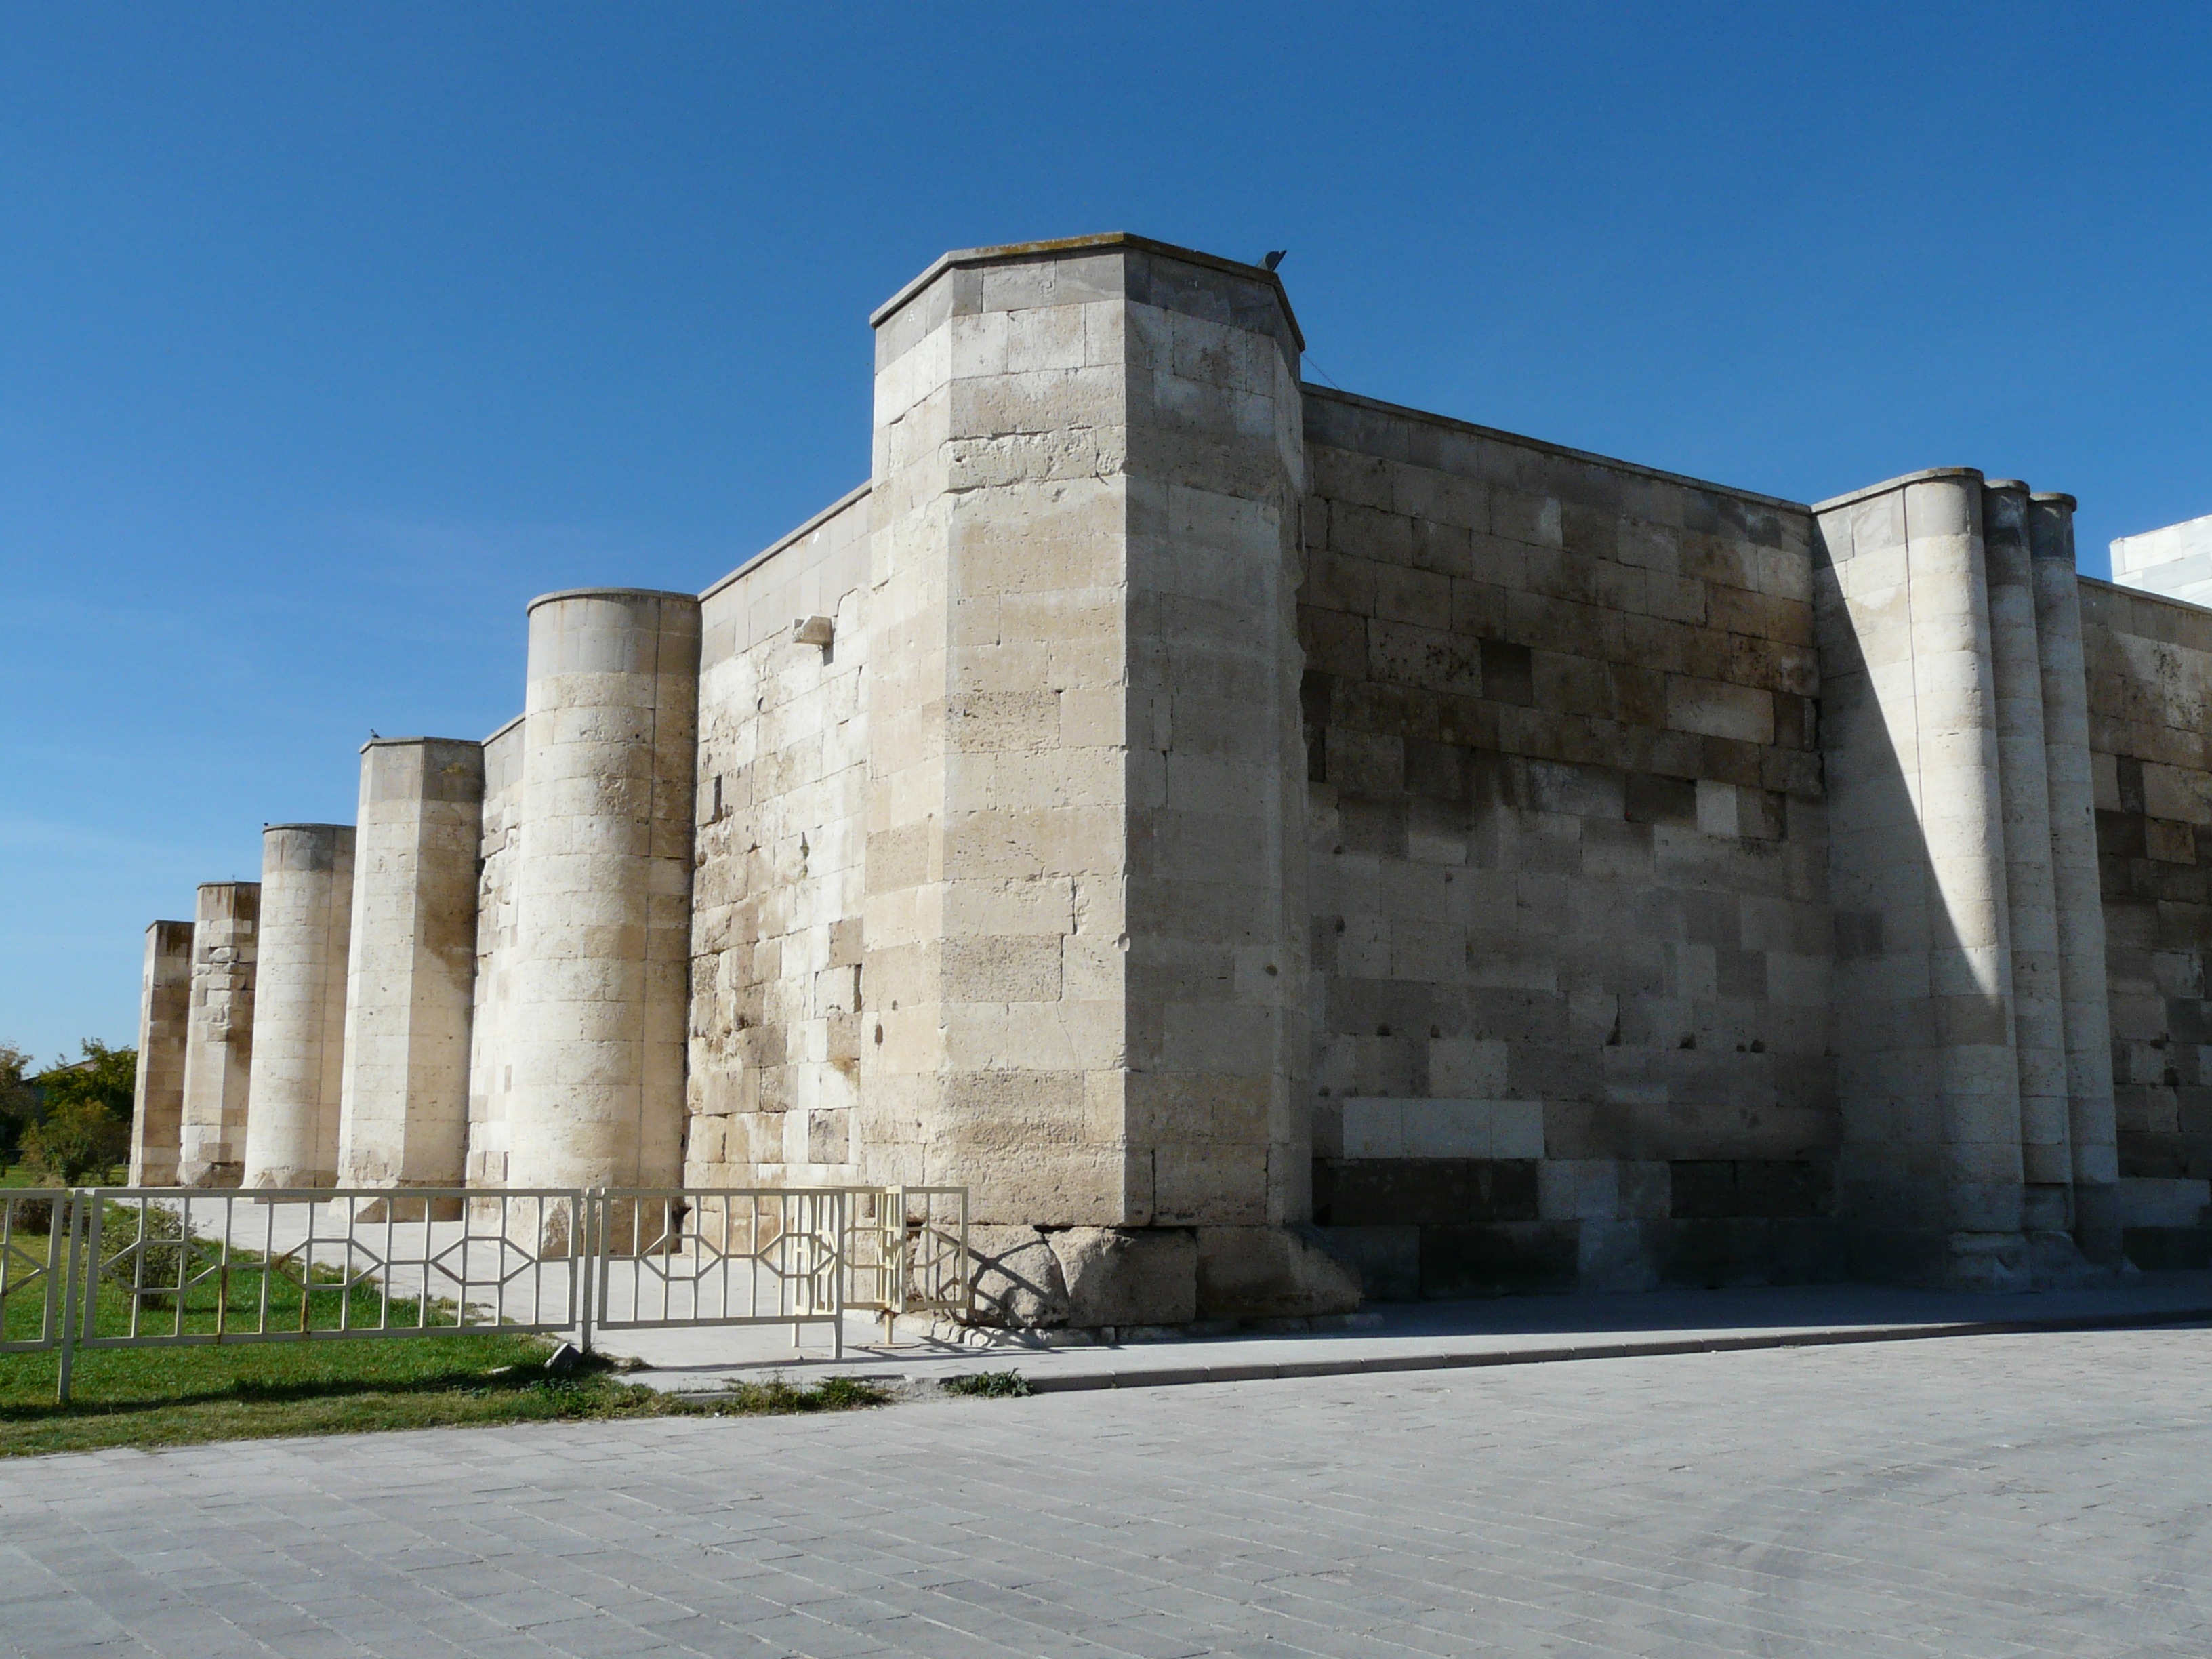
architecture, building, monument, castle, landmark, facade, ruins, accommodation, masonry, archaeological site, roman temple, ancient history, caravans, ancient roman architecture, caravanserai, sultanhan caravansary, seldschukisch, seljuk karawanenweg, sultanhan